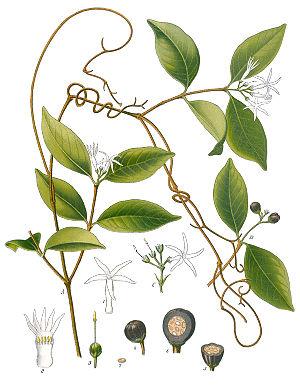
Landolphia est un genre botanique de la famille des Apocynaceae.